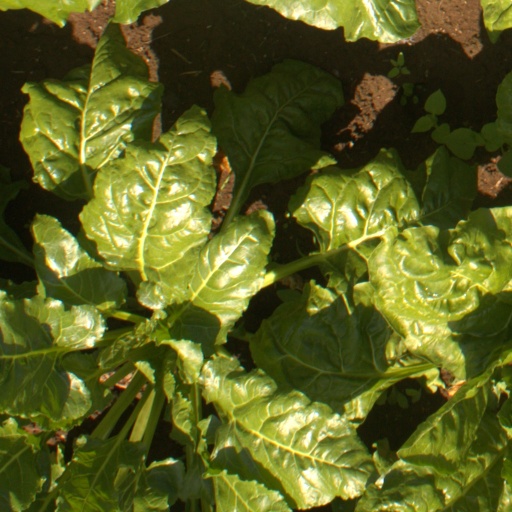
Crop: sugar beet